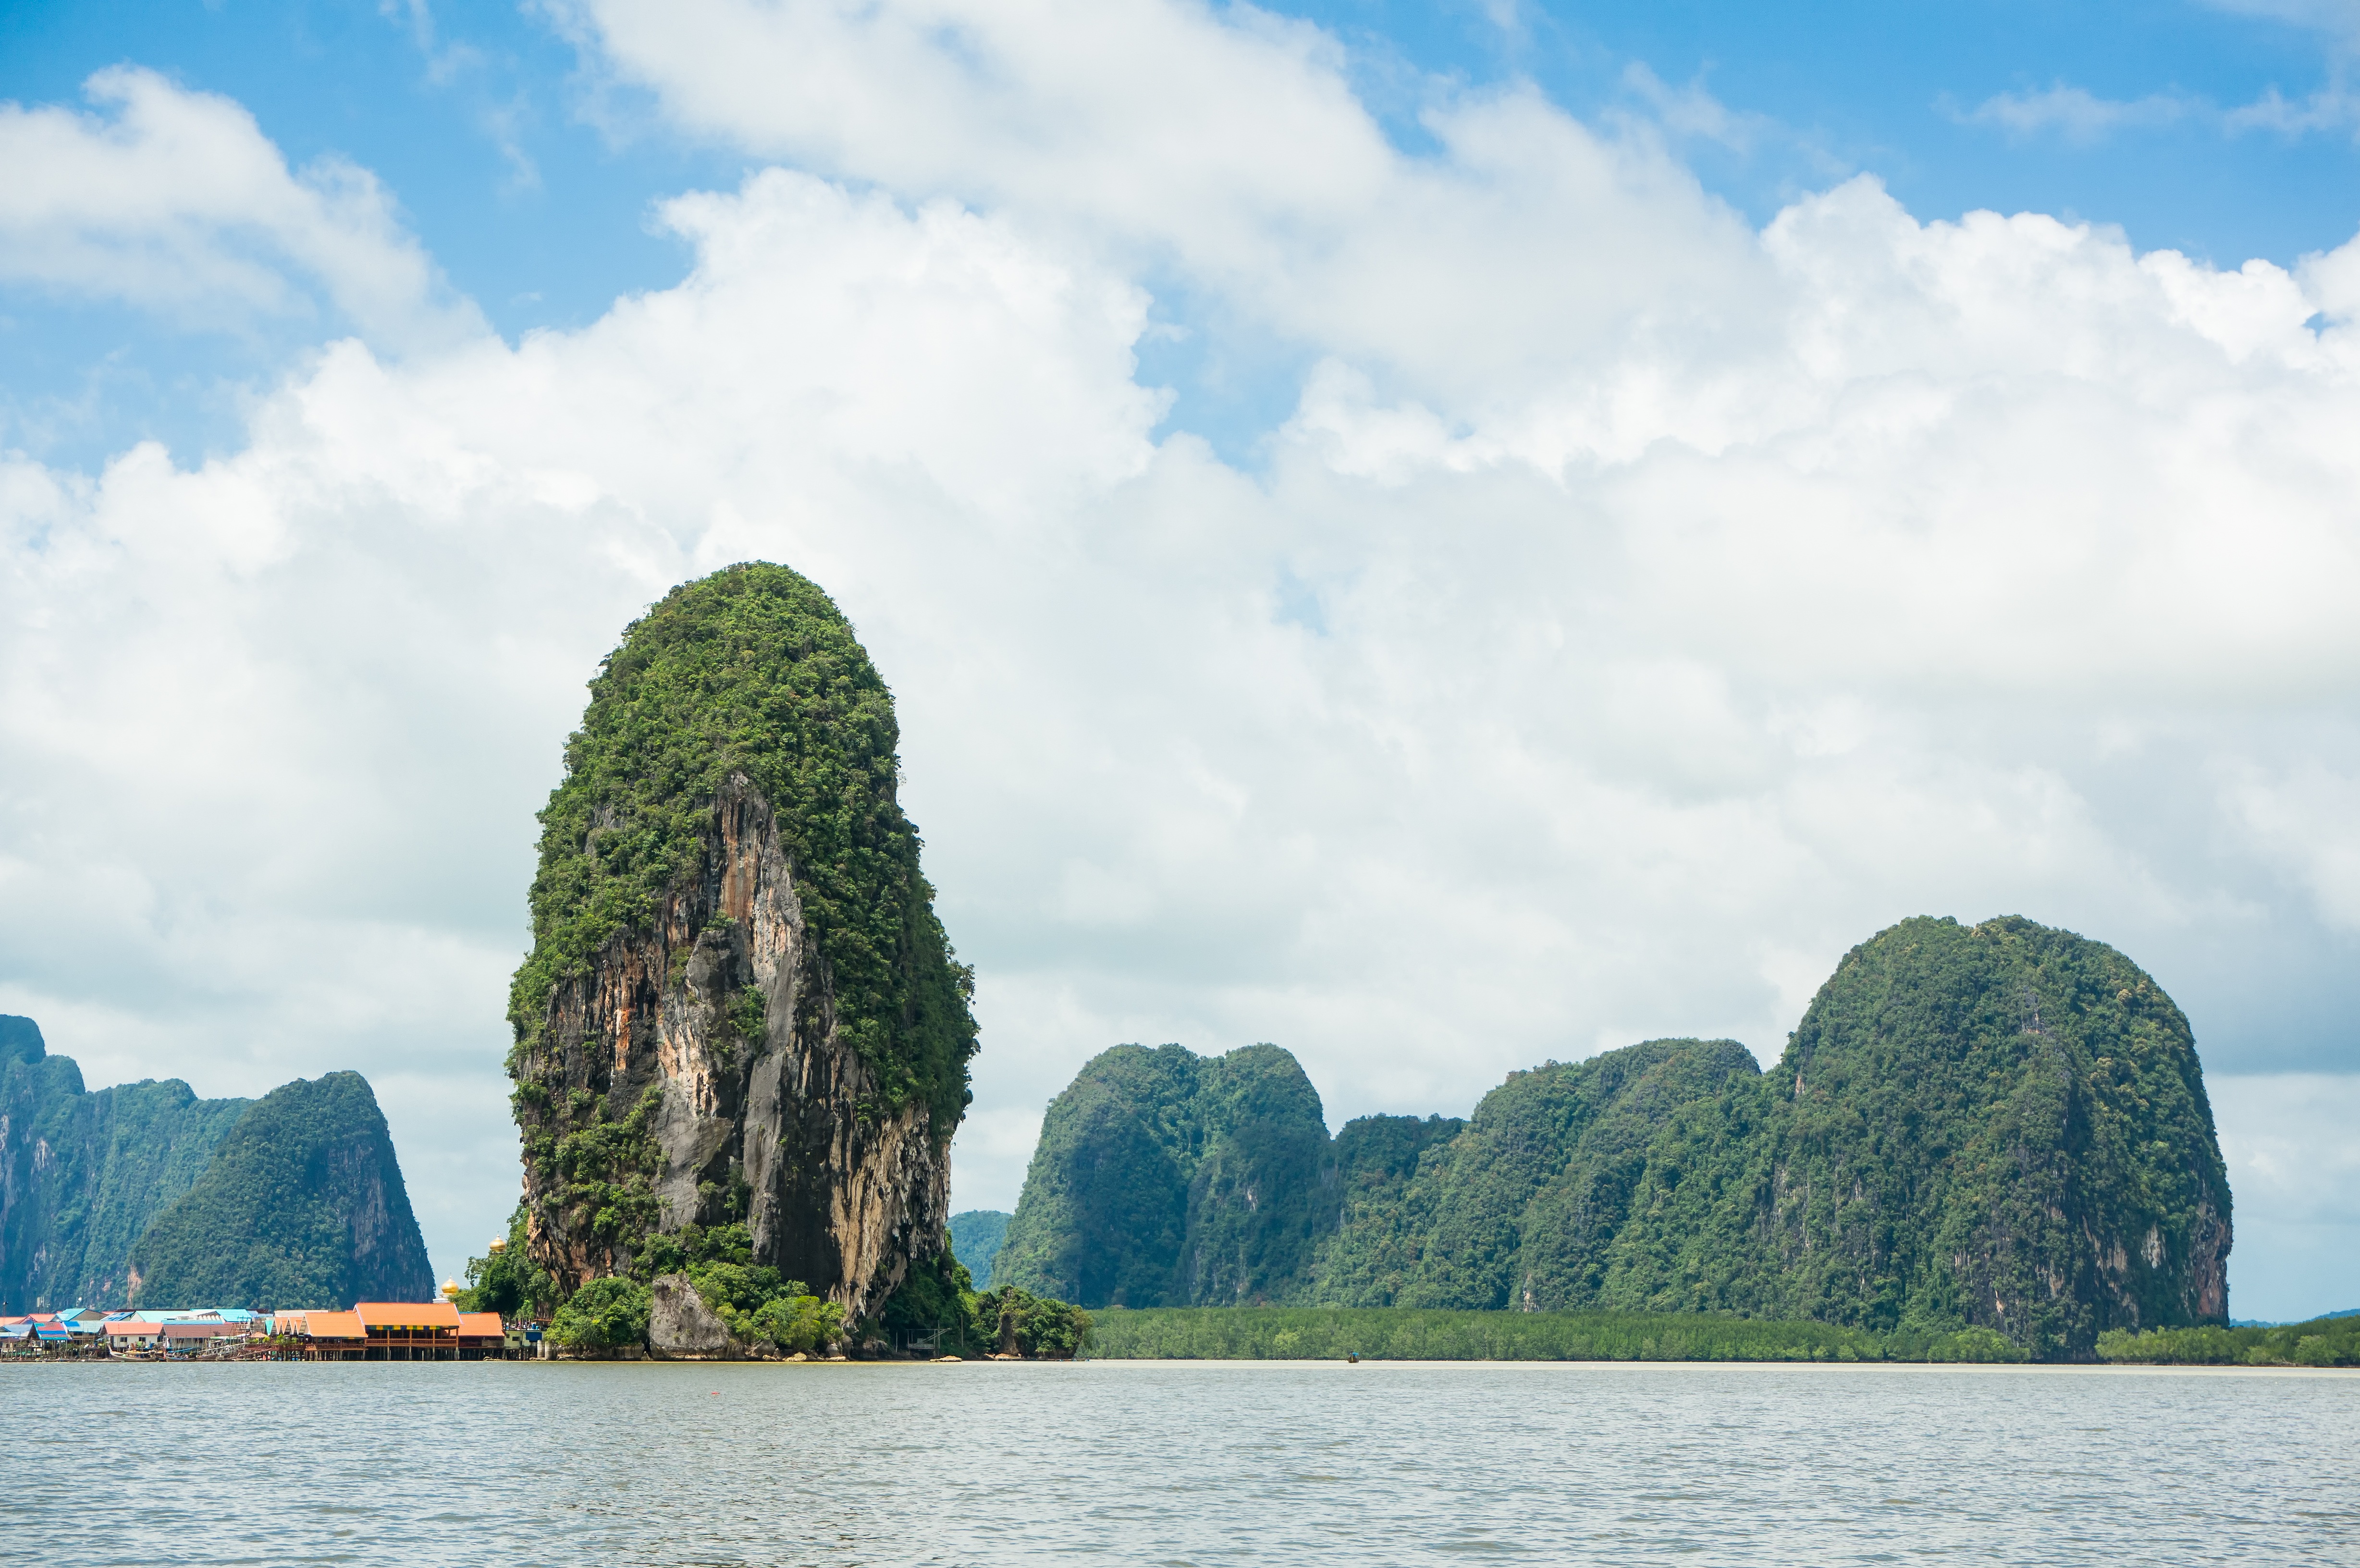
beach, landscape, sea, coast, tree, water, nature, rock, ocean, horizon, mountain, cloud, sky, hill, shore, lake, river, vacation, travel, cliff, reflection, vehicle, tropical, natural, bay, island, asia, landmark, fjord, terrain, thailand, body of water, cape, islet, muslim, landform, fishing village, famous place, geographical feature, floating village, limestone cliff, phang nga bay